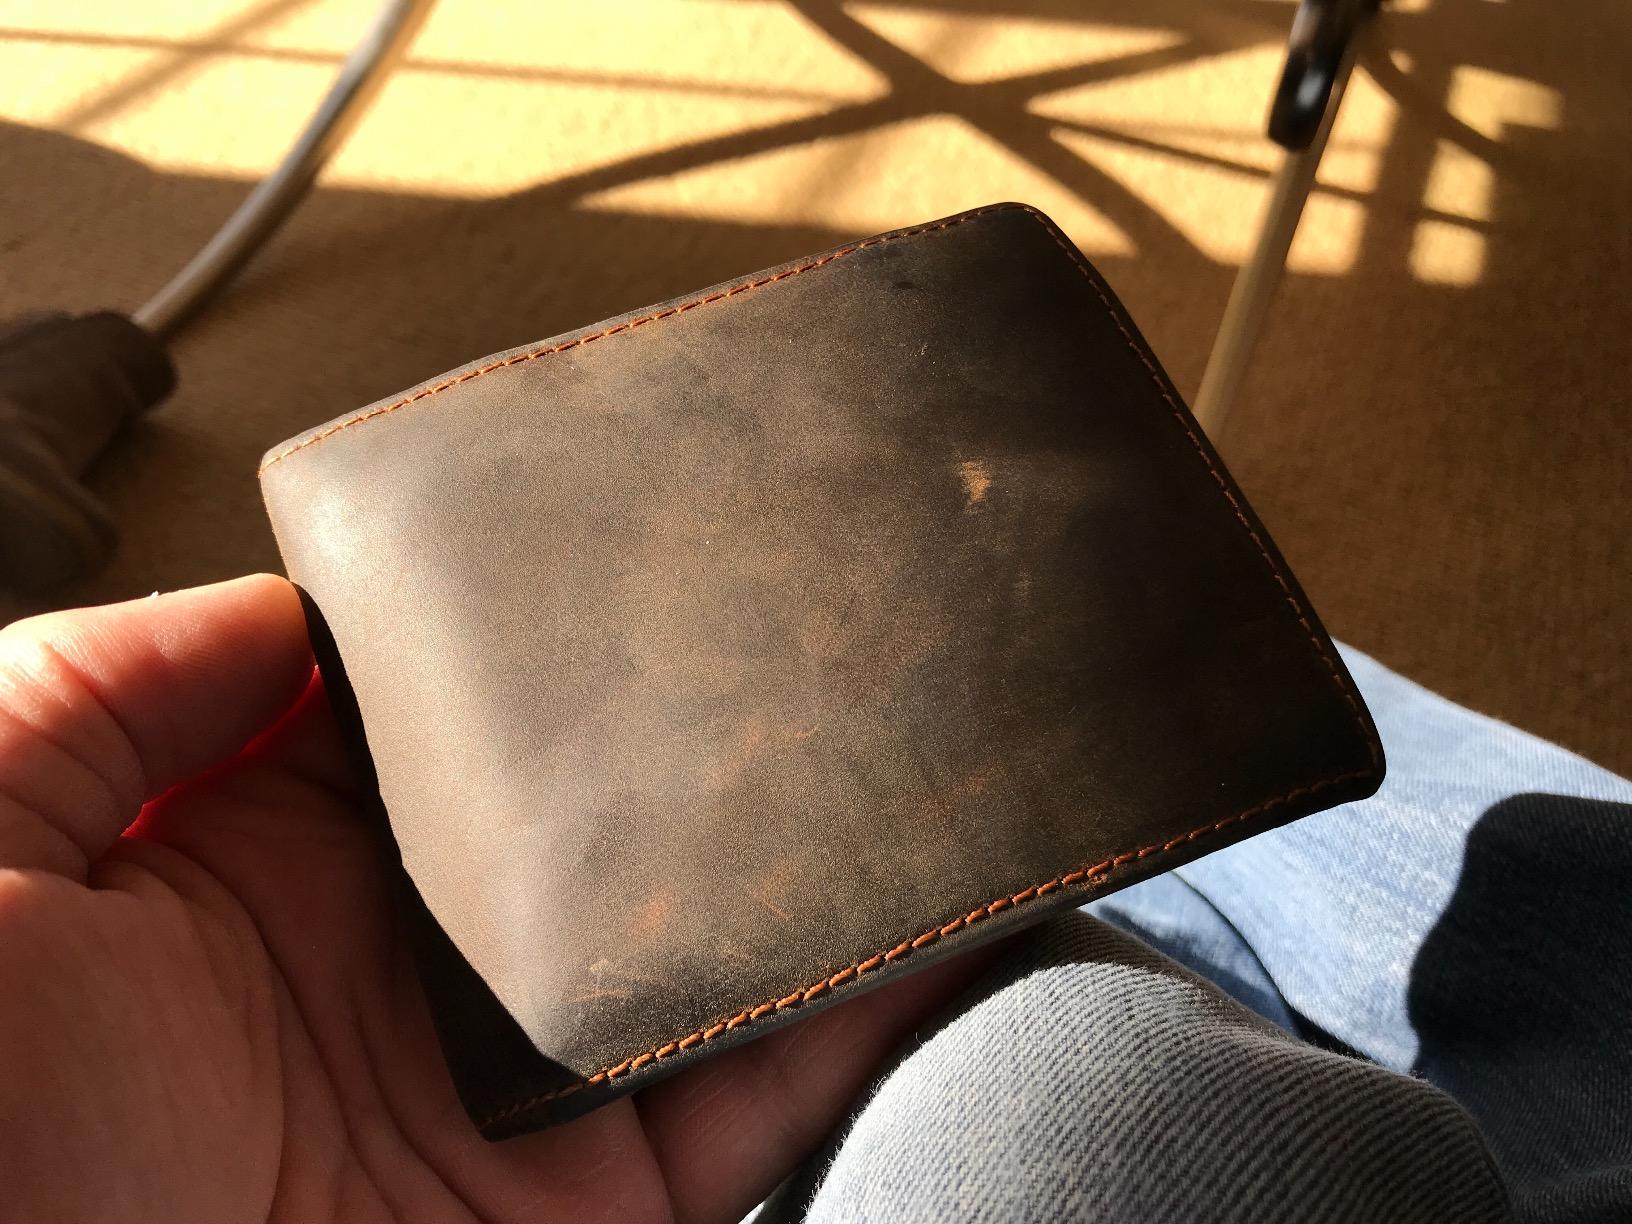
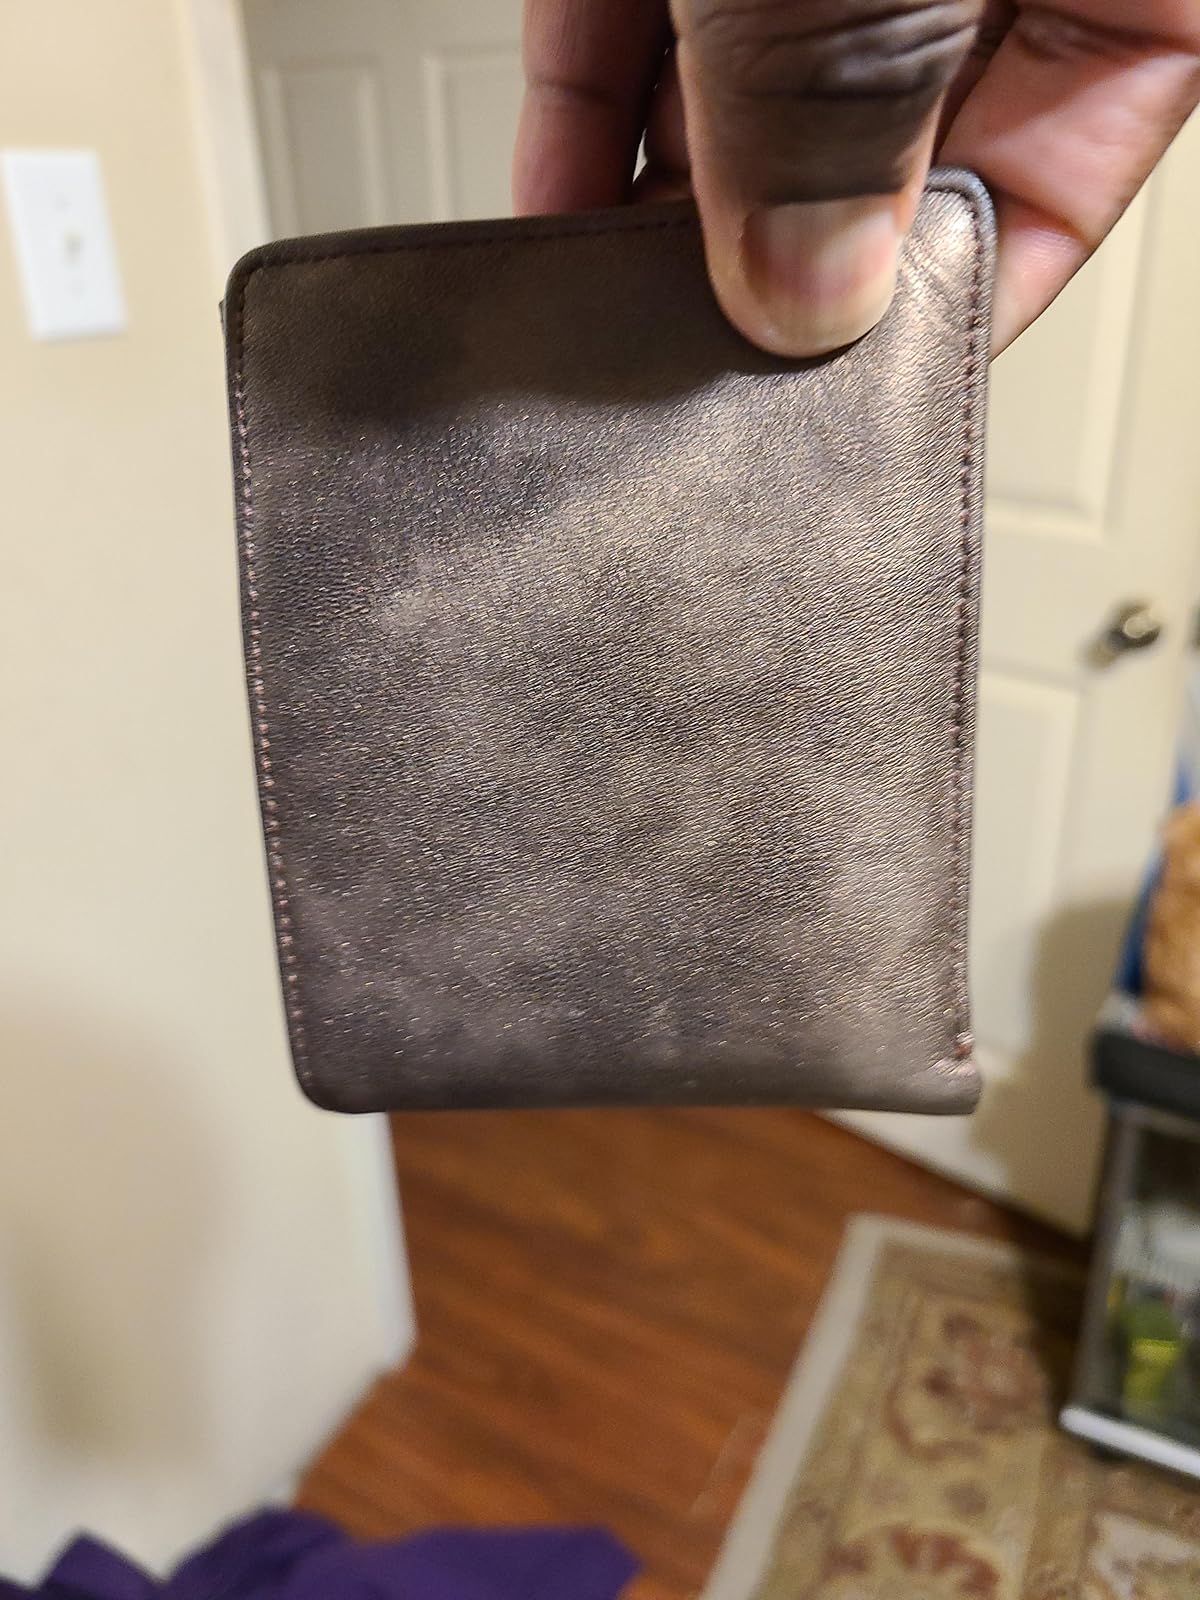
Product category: accessories_wallet
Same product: no